Thomas Foley, 1st Baron Foley (1673–1733)

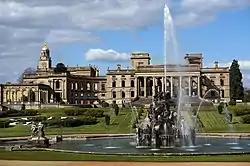
Witley Court

Foley was the eldest son of Thomas Foley and inherited the Great Witley estate on his father's death. His younger brothers were Edward Foley and Richard Foley.